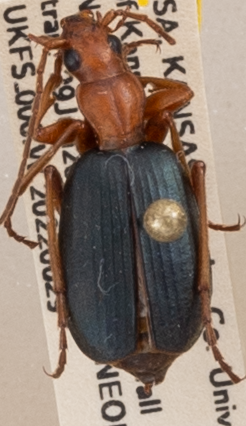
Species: Brachinus alternans
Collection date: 2022-06-29
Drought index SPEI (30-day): -0.8
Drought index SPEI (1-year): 0.32
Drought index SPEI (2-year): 0.47